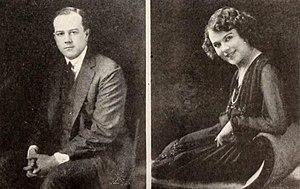
Martin Johnson, né le 9 octobre 1884 à Rockford, décédé le 13 janvier 1937, et son épouse Osa Johnson, née Leighty, le 14 mars 1894 à Chanute, décédée le 7 janvier 1953, étaient des aventuriers américains, écrivains et pionniers des films documentaires.